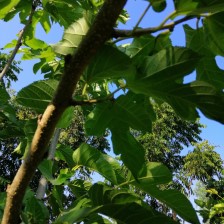
Variety: RedKing